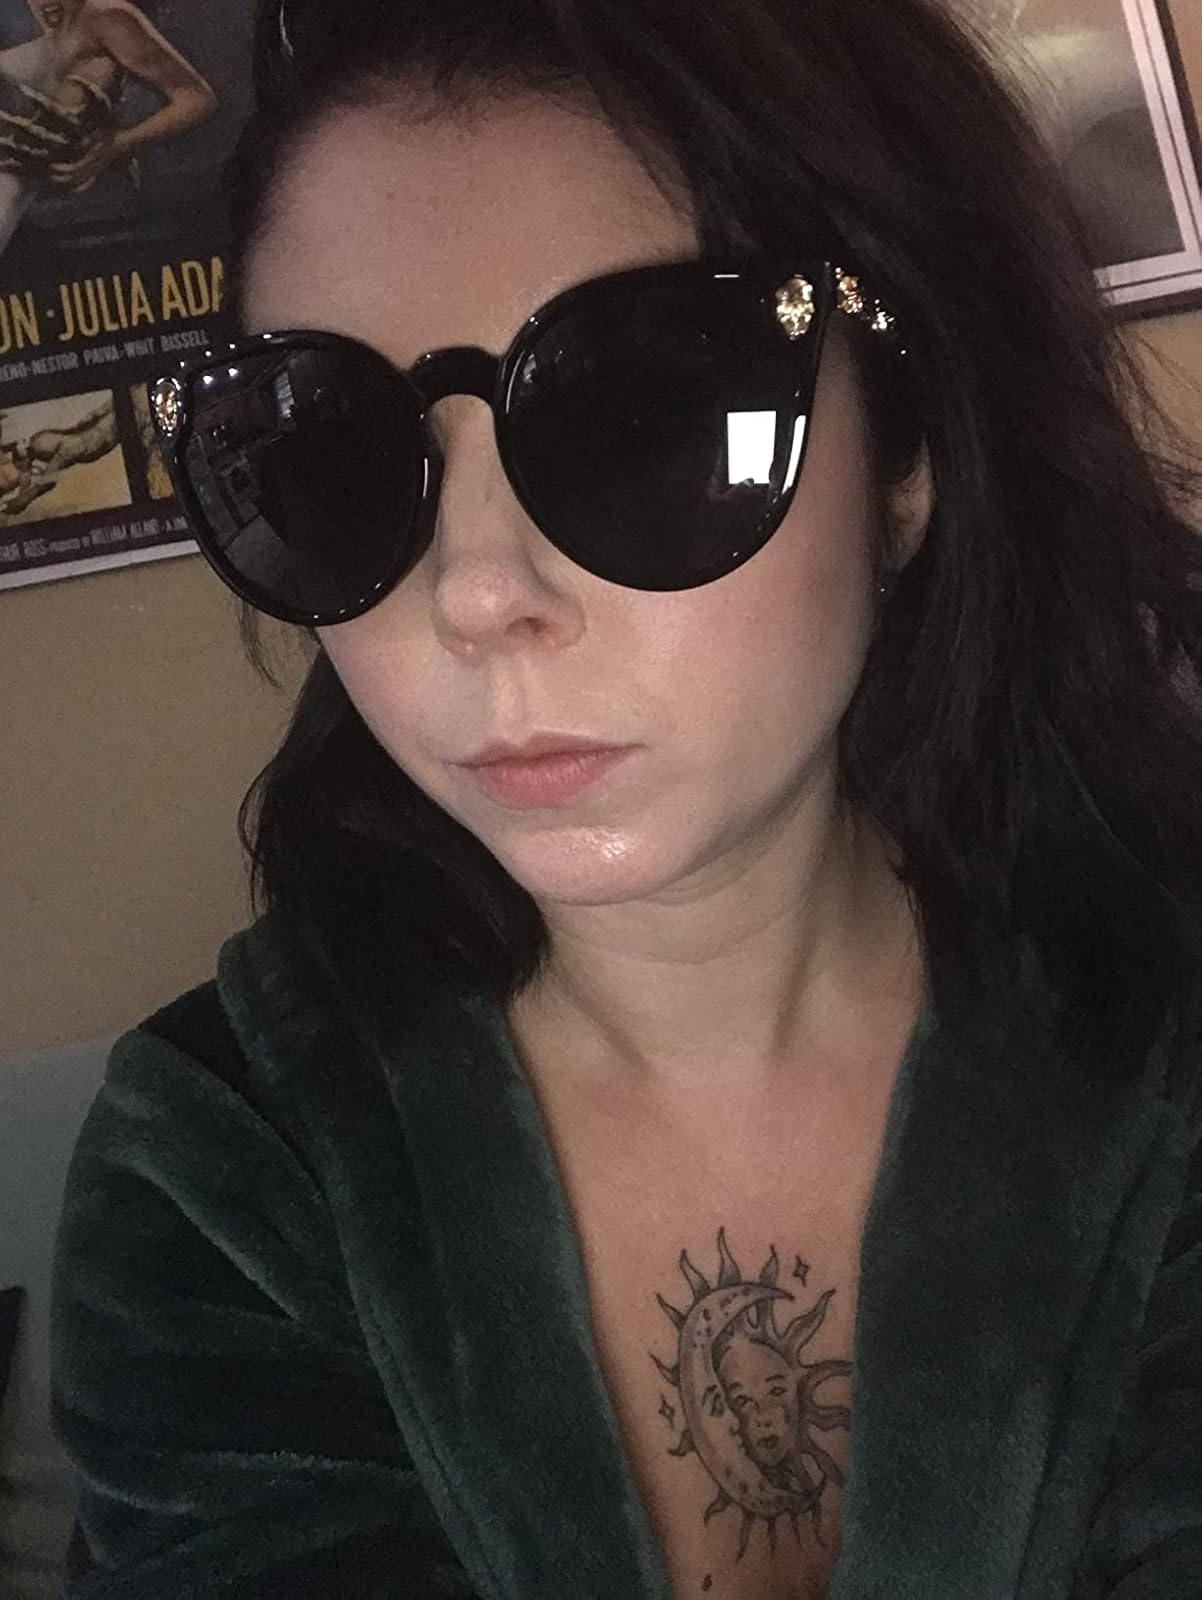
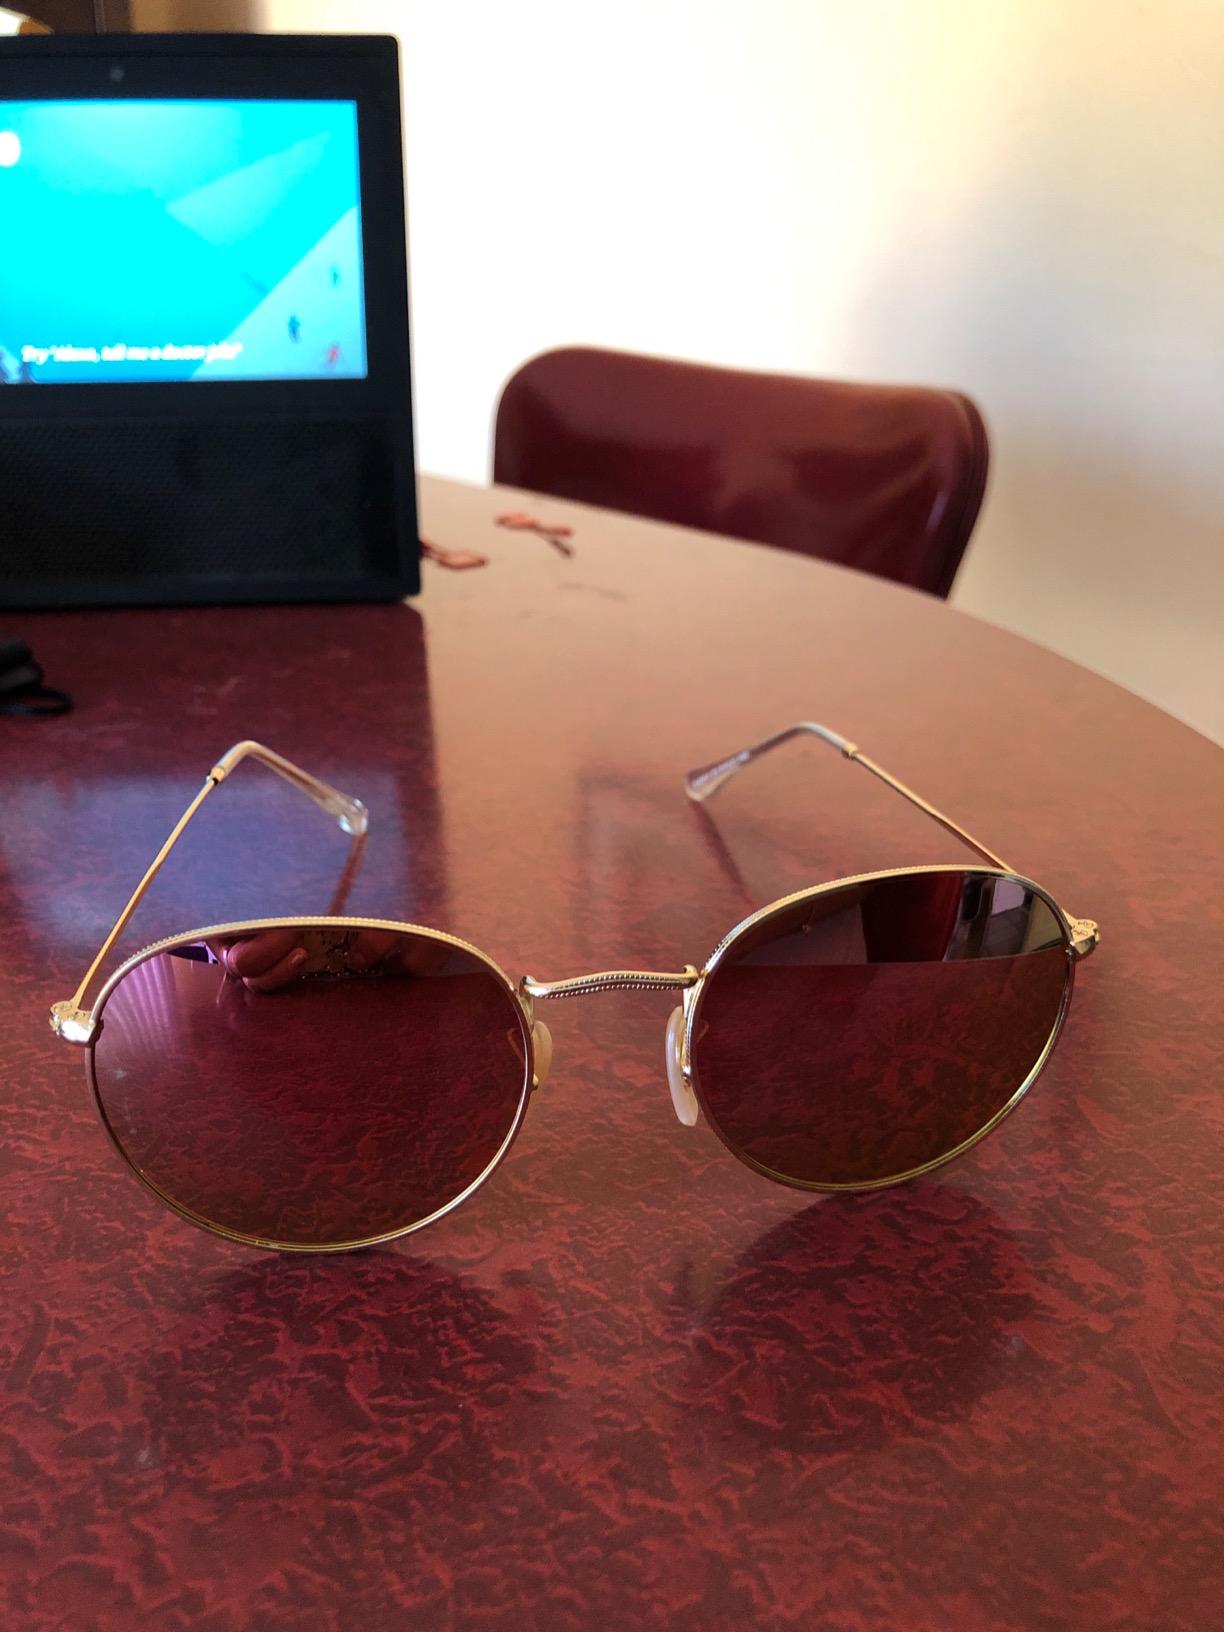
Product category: accessories_sunglasses
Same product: no